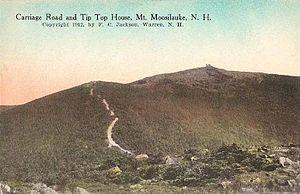
Benton est une municipalité américaine située dans le comté de Grafton au New Hampshire. Selon le recensement de 2010, sa population est de 364 habitants.